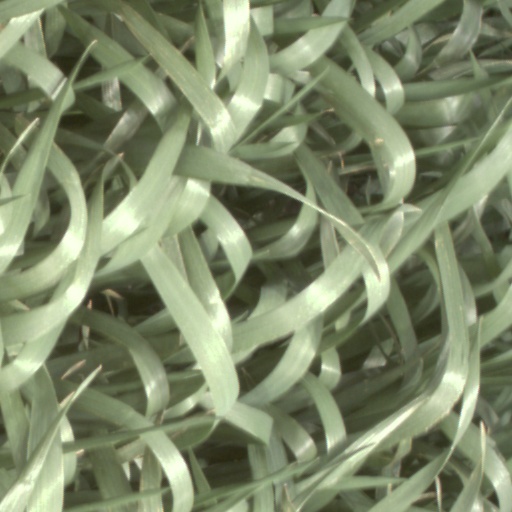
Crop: wheat